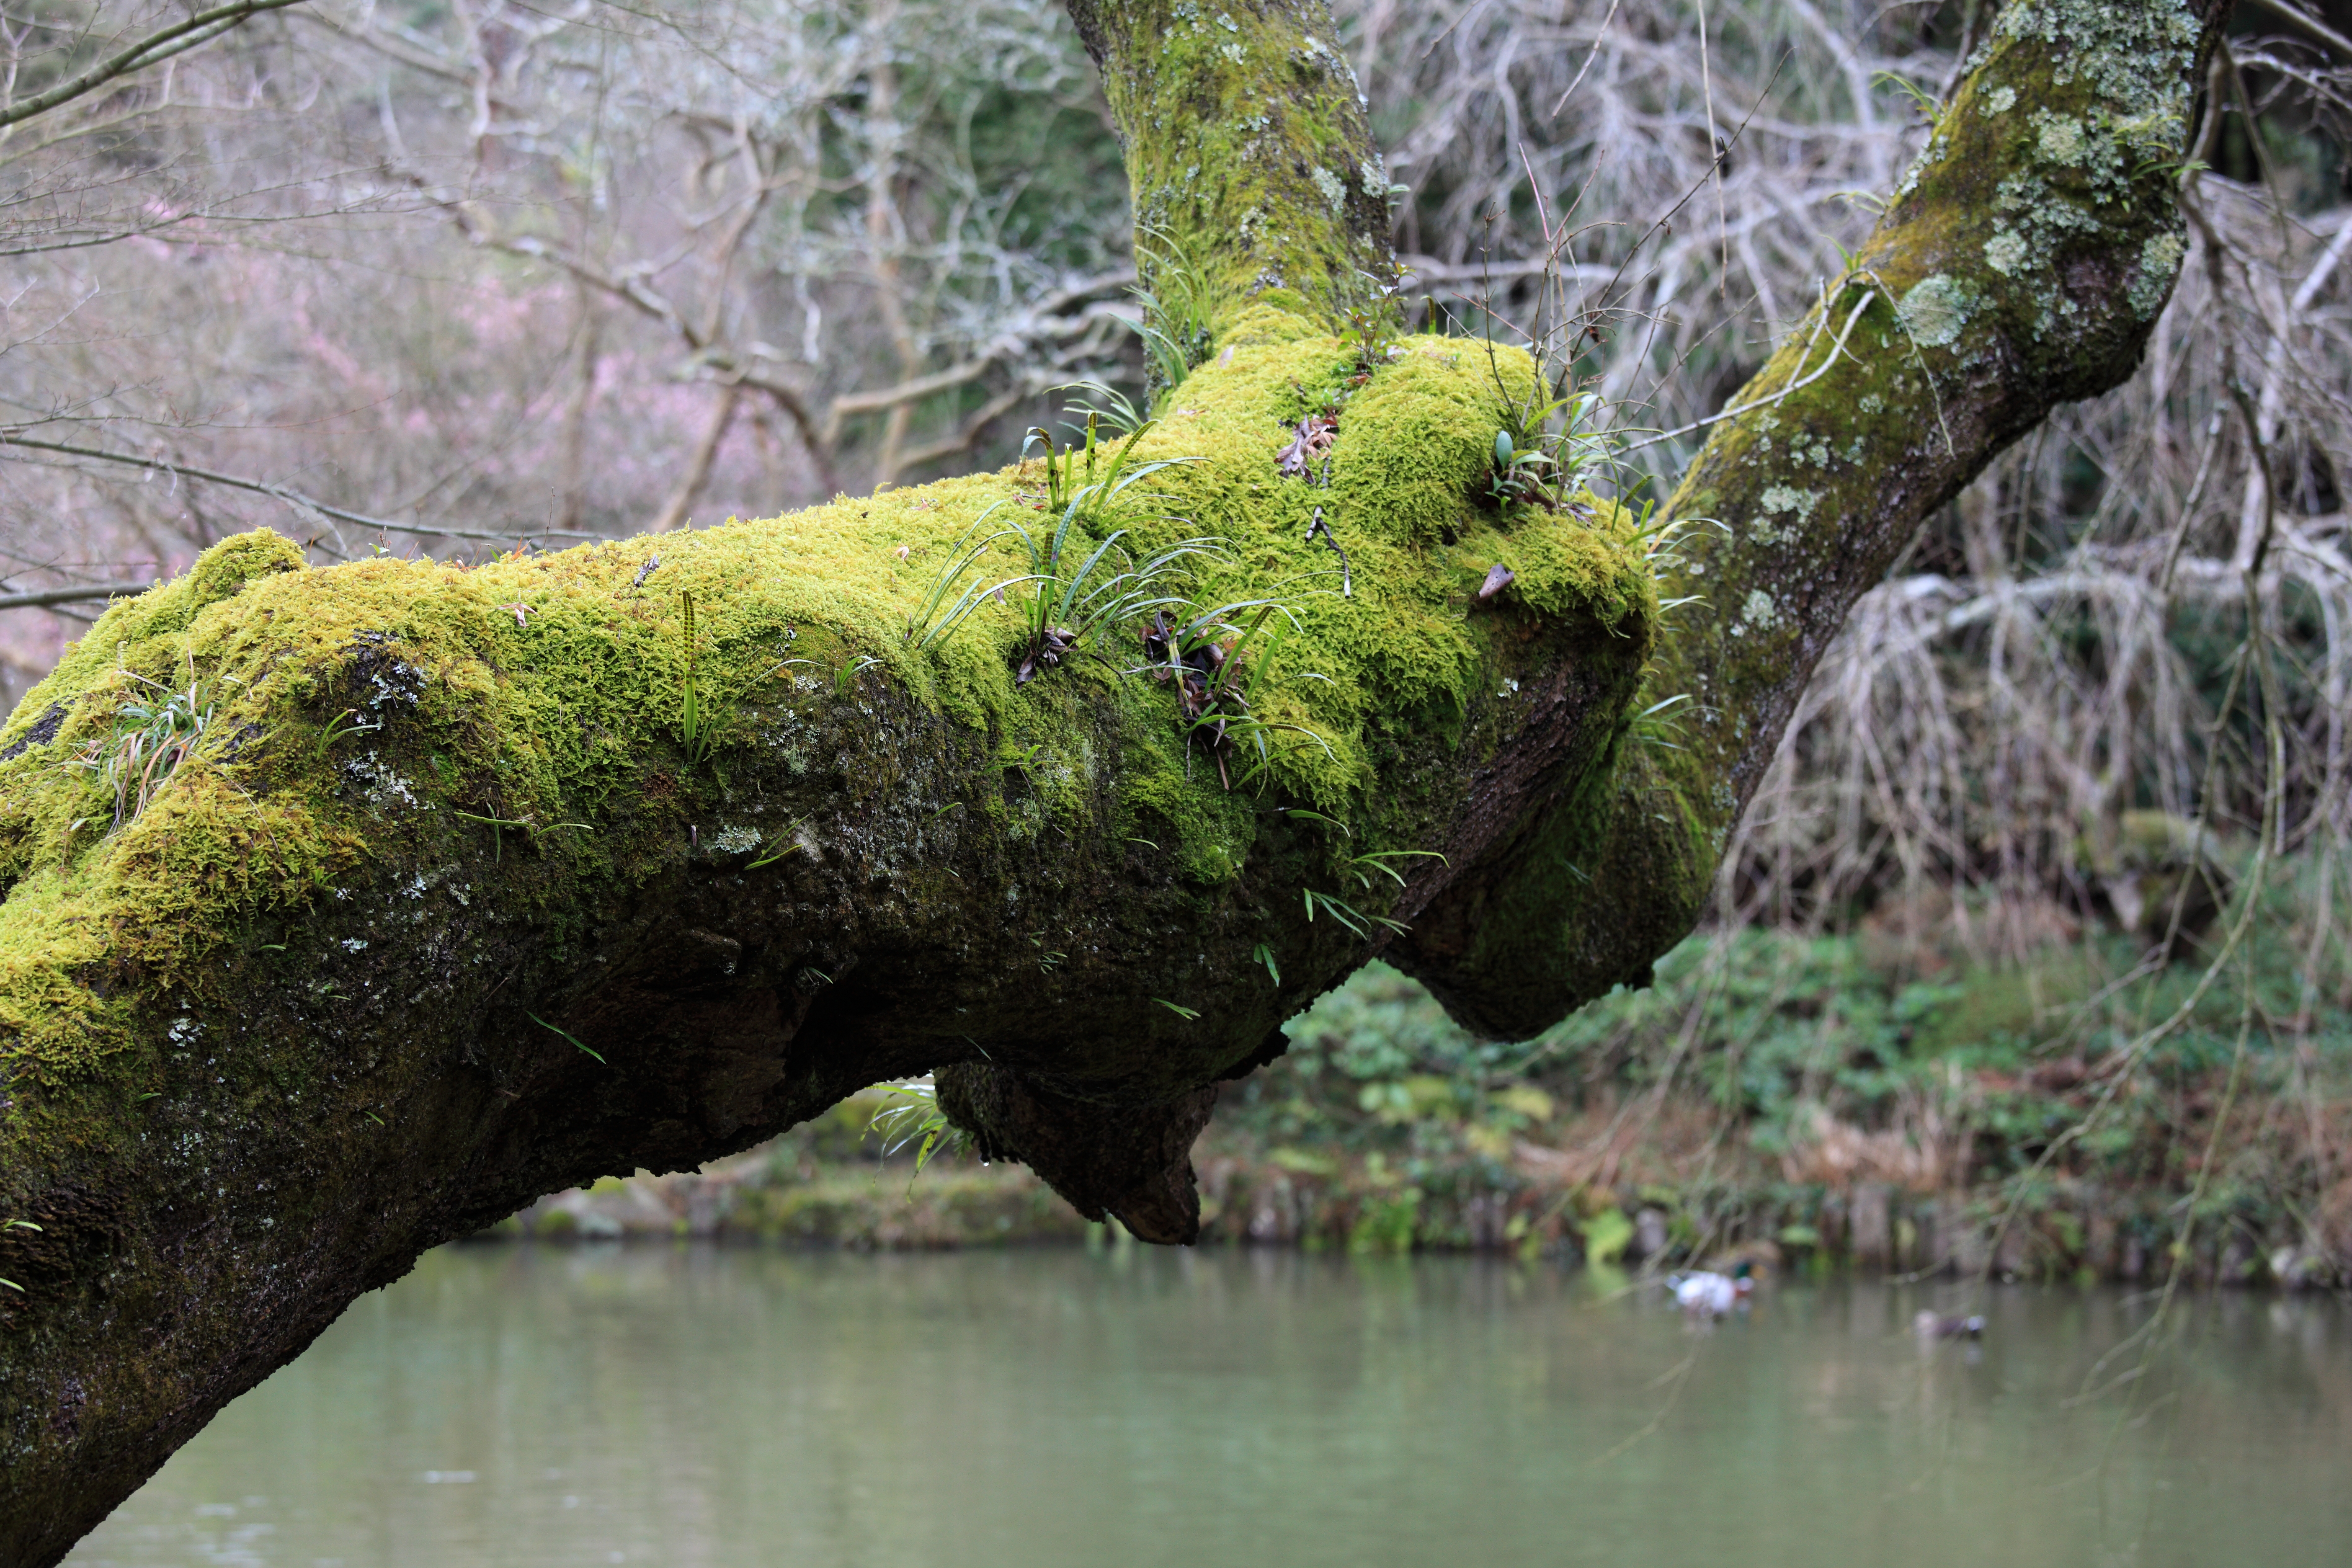
tree, forest, branch, plant, flower, trunk, moss, wildlife, green, high, jungle, flora, cool image, rainforest, 5d, hires, habitat, markii, hi, res, resolution, natural environment, woody plant